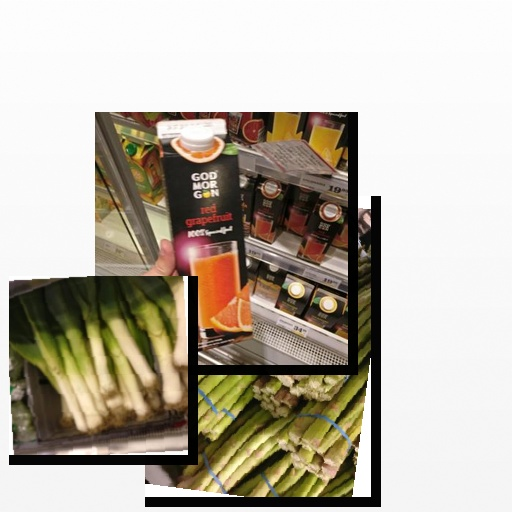
Food items: leek, asparagus, grapefruit_juice